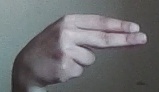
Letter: ain